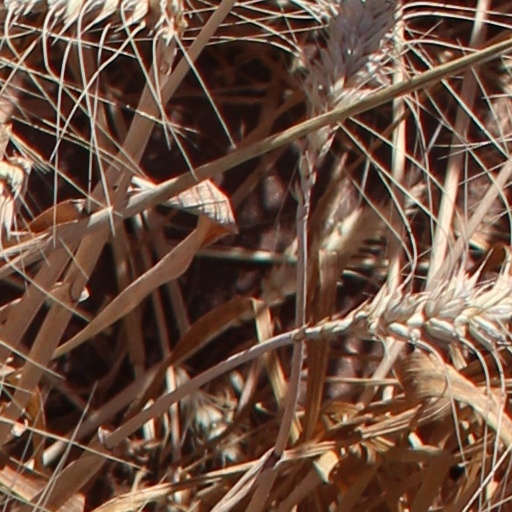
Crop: wheat